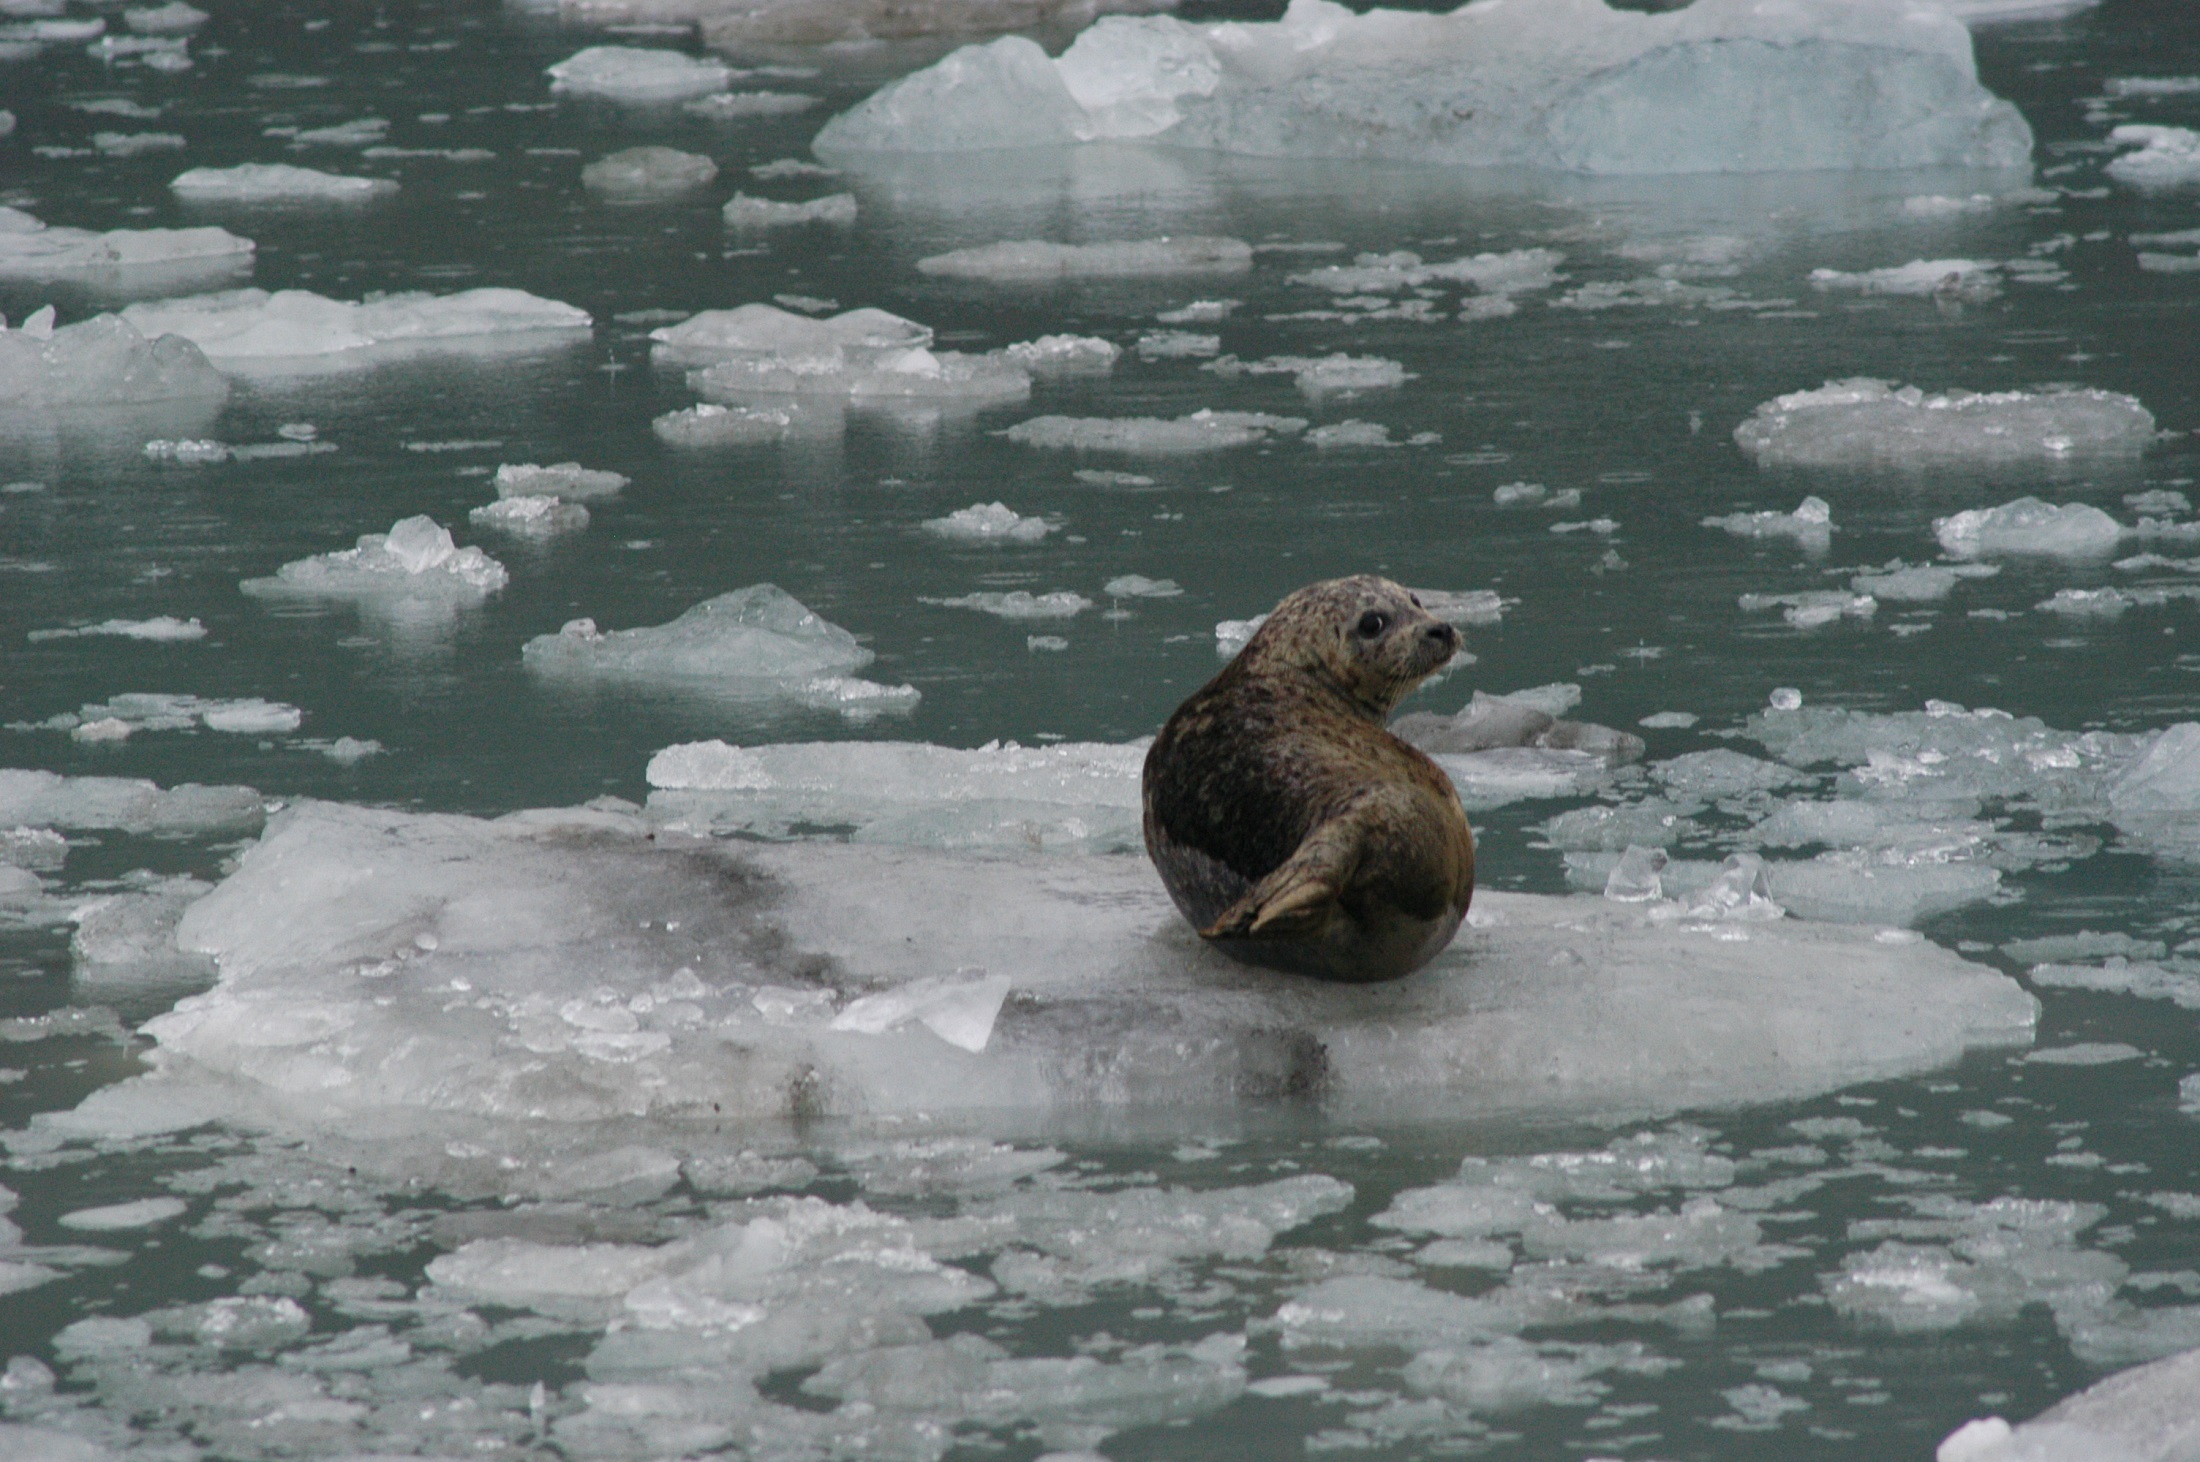
nature, ocean, cold, wildlife, ice, fur, portrait, mammal, floating, arctic, seal, fauna, polar, seals, vertebrate, otter, harbor seal, arctic ocean, sea otter, marine mammal